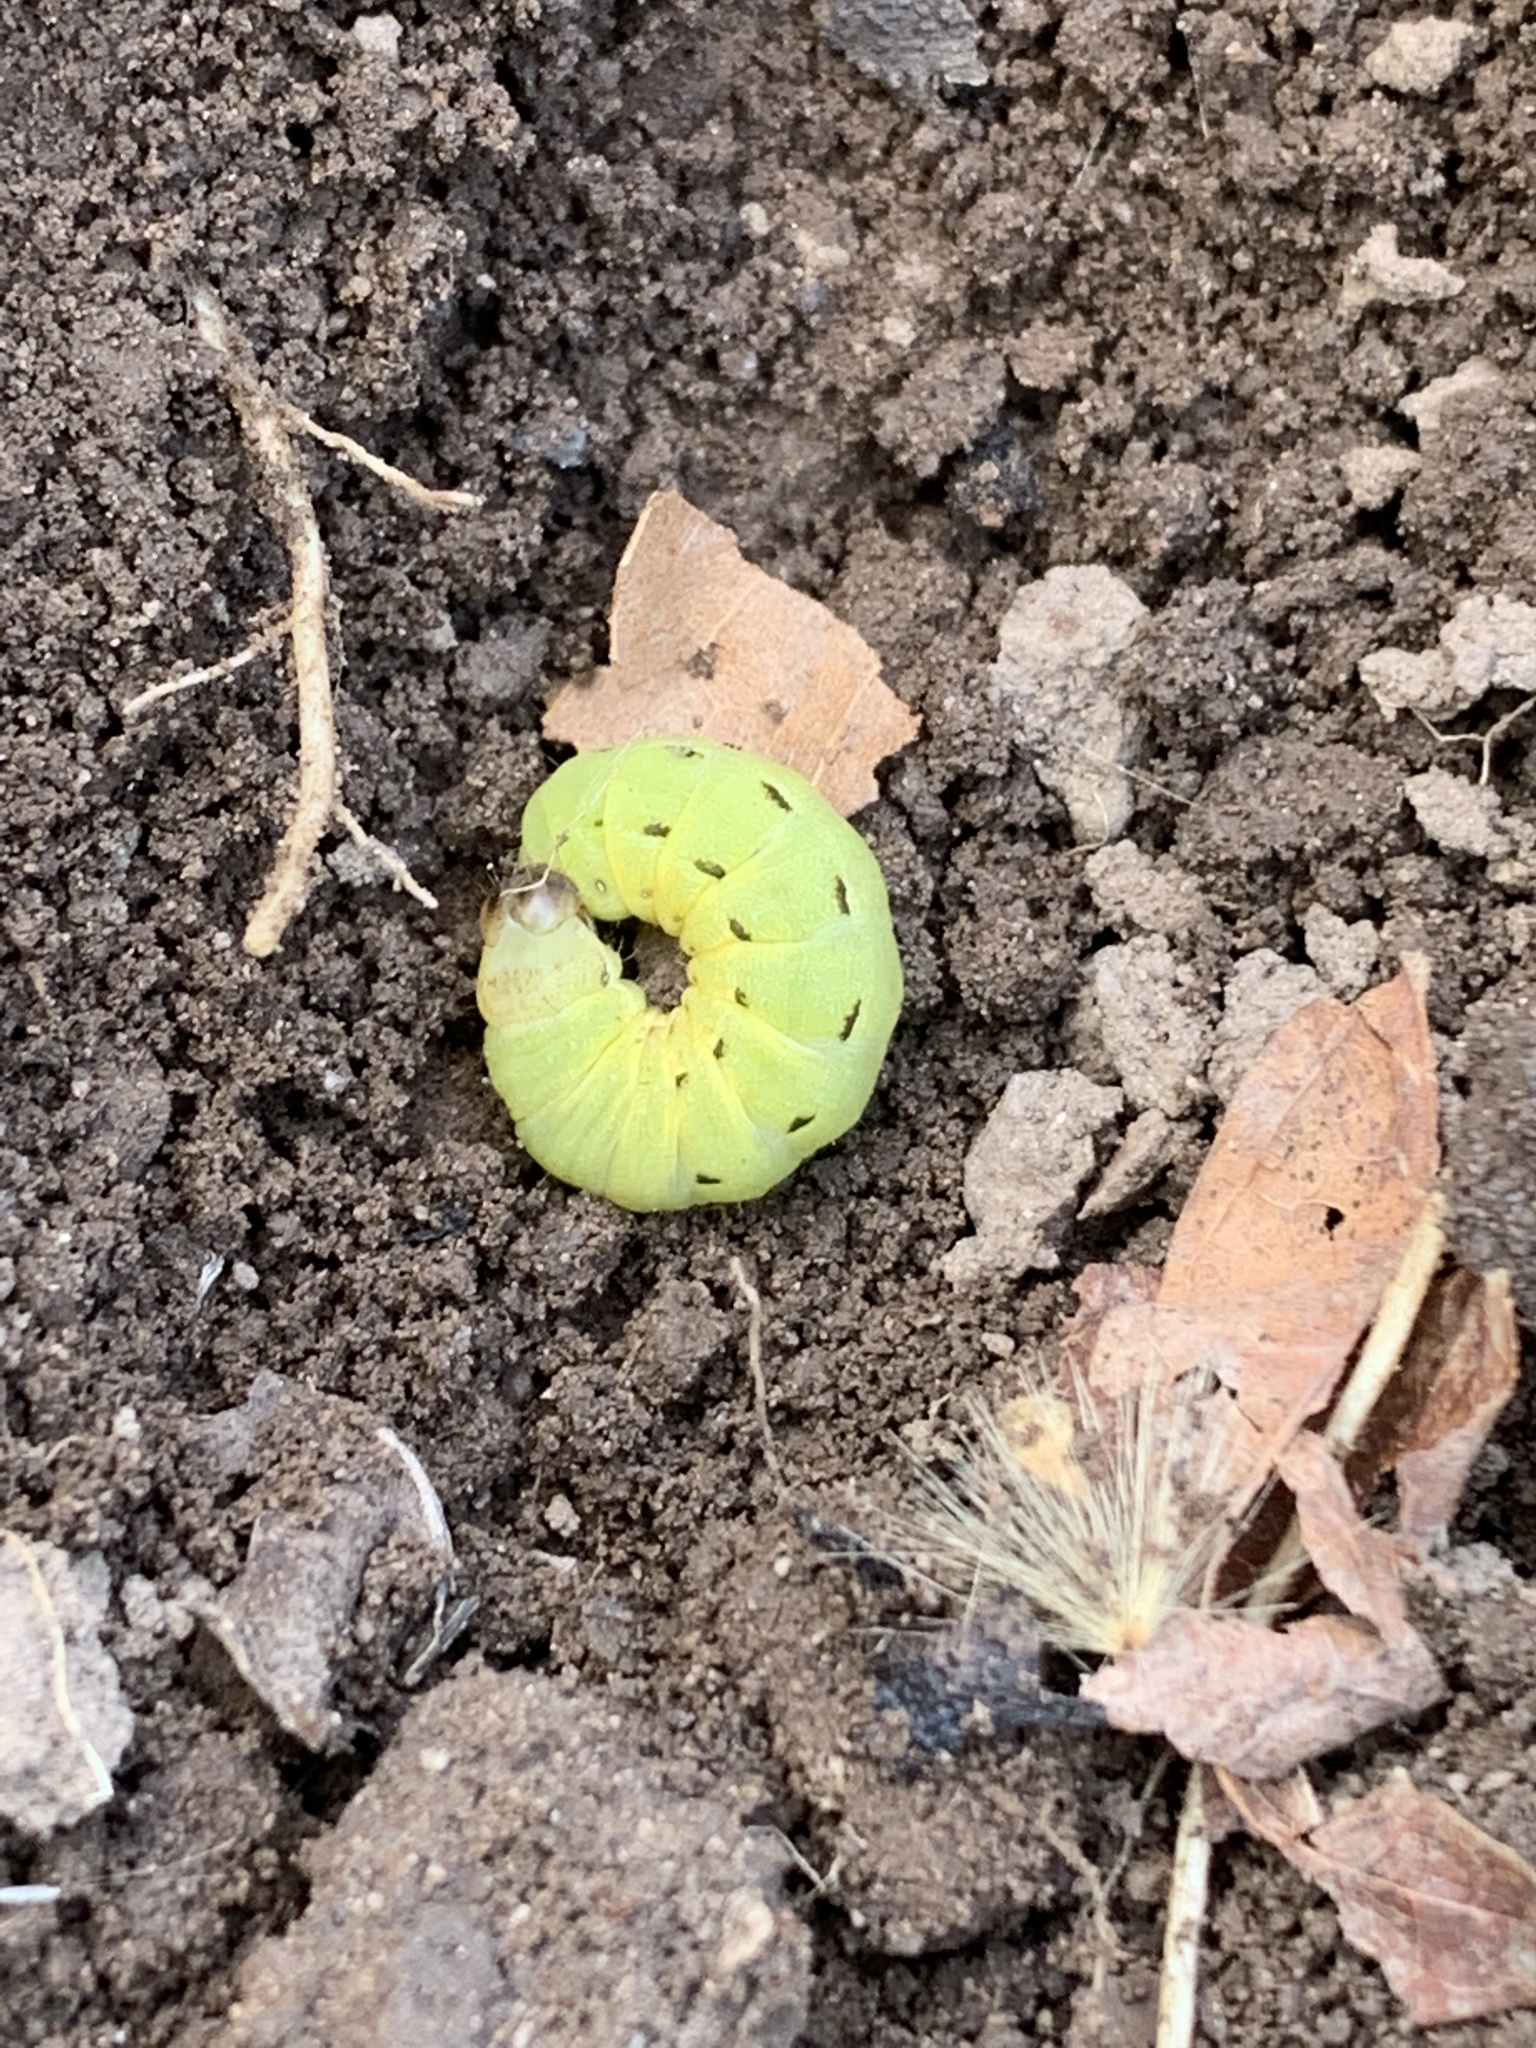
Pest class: cutworms